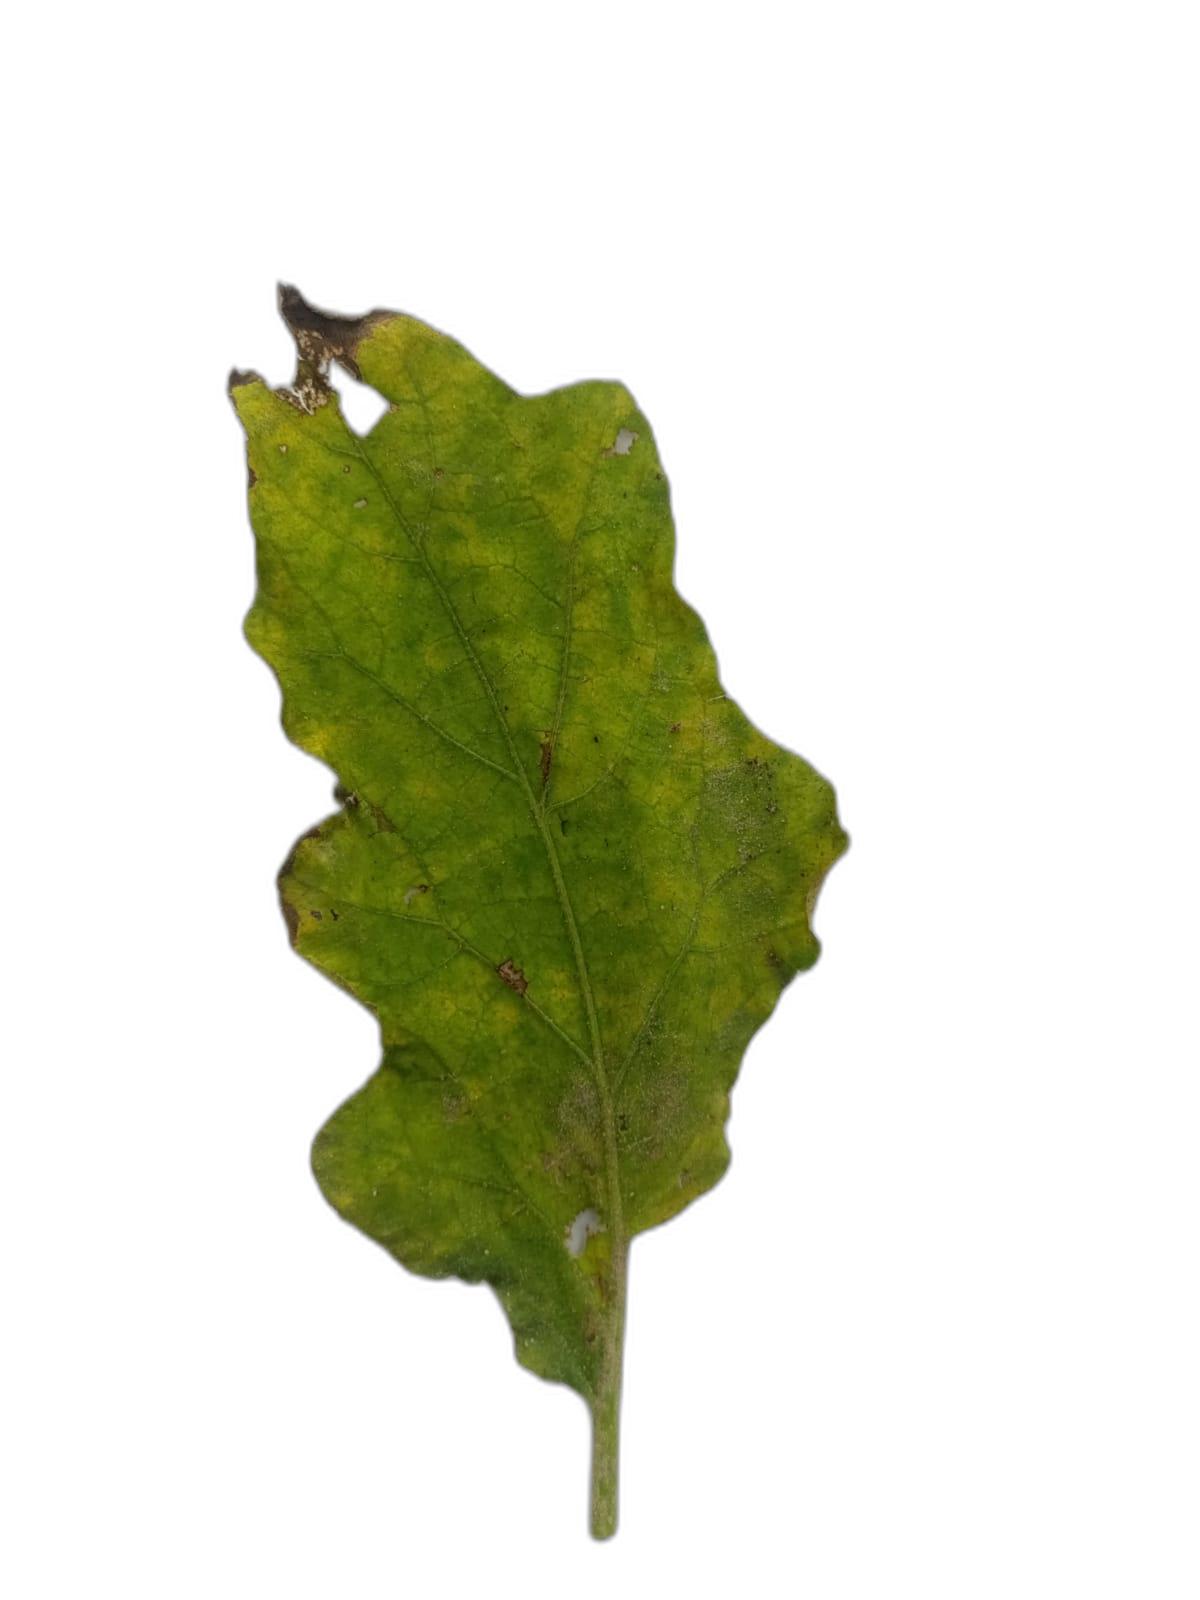
Label: Leaf Spot Disease